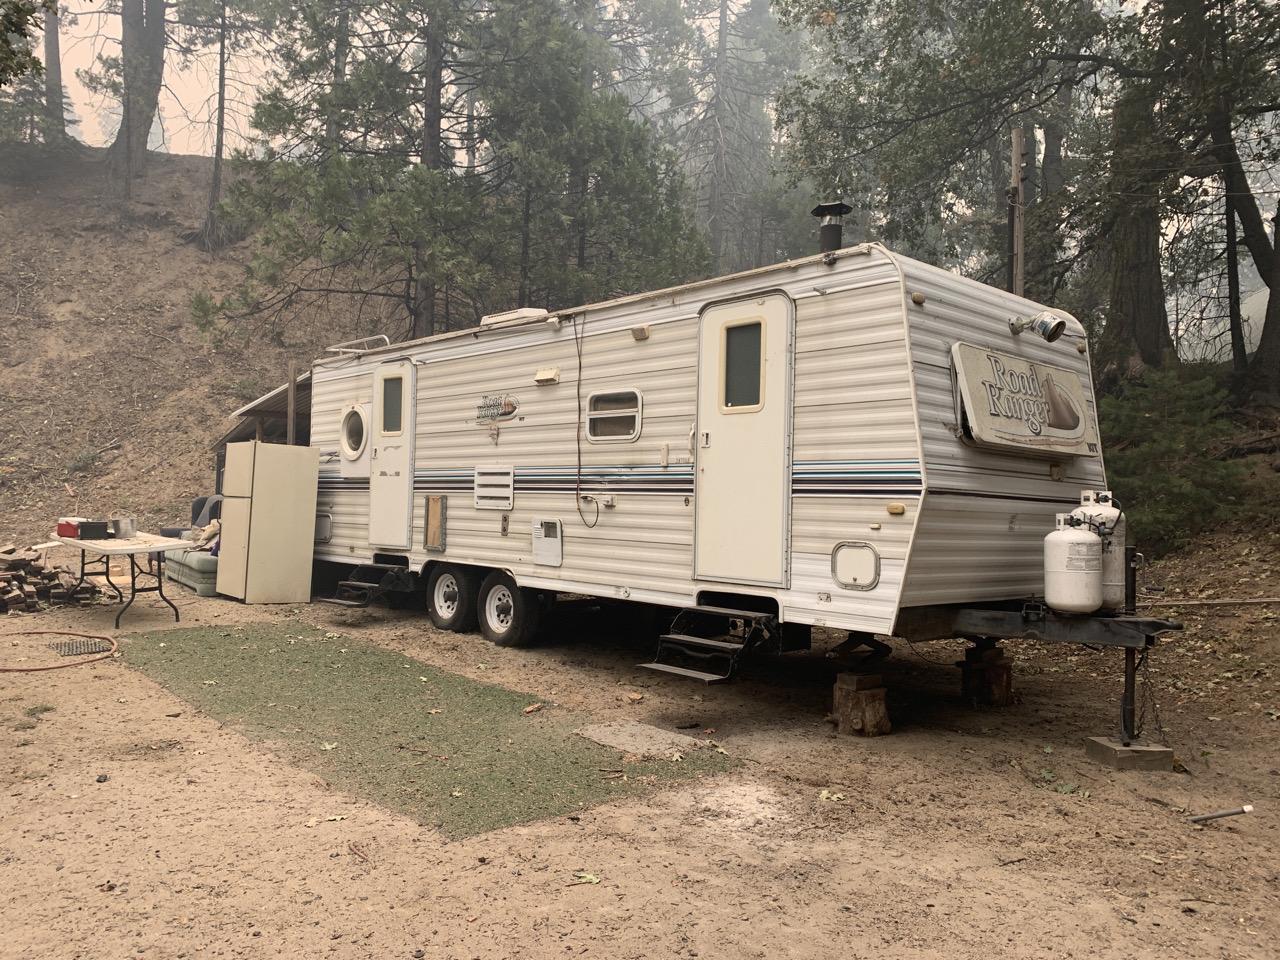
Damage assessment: no_damage